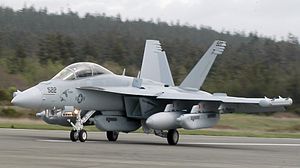
Boeing EA-18G Growler
En Growler taxier ved NAS Whidbey Island
Boeing EA-18G Growler er et amerikanskudviklet hangarskibsbaseret elektronisk krigsførelsesfly designet til SEAD. Flyet er en specialiseret variant af den tosædede F/A-18F Super Hornet. Growleren har erstattet EA-6B Prowler, man tidligere benyttede i United States Navy. Growlerens egenskaber indenfor EK er udviklet af Northrop Grumman. Man påbegyndte serieproduktionen af Growler i 2007 og i slutningen af 2009 indgik flytypen i aktiv tjeneste.